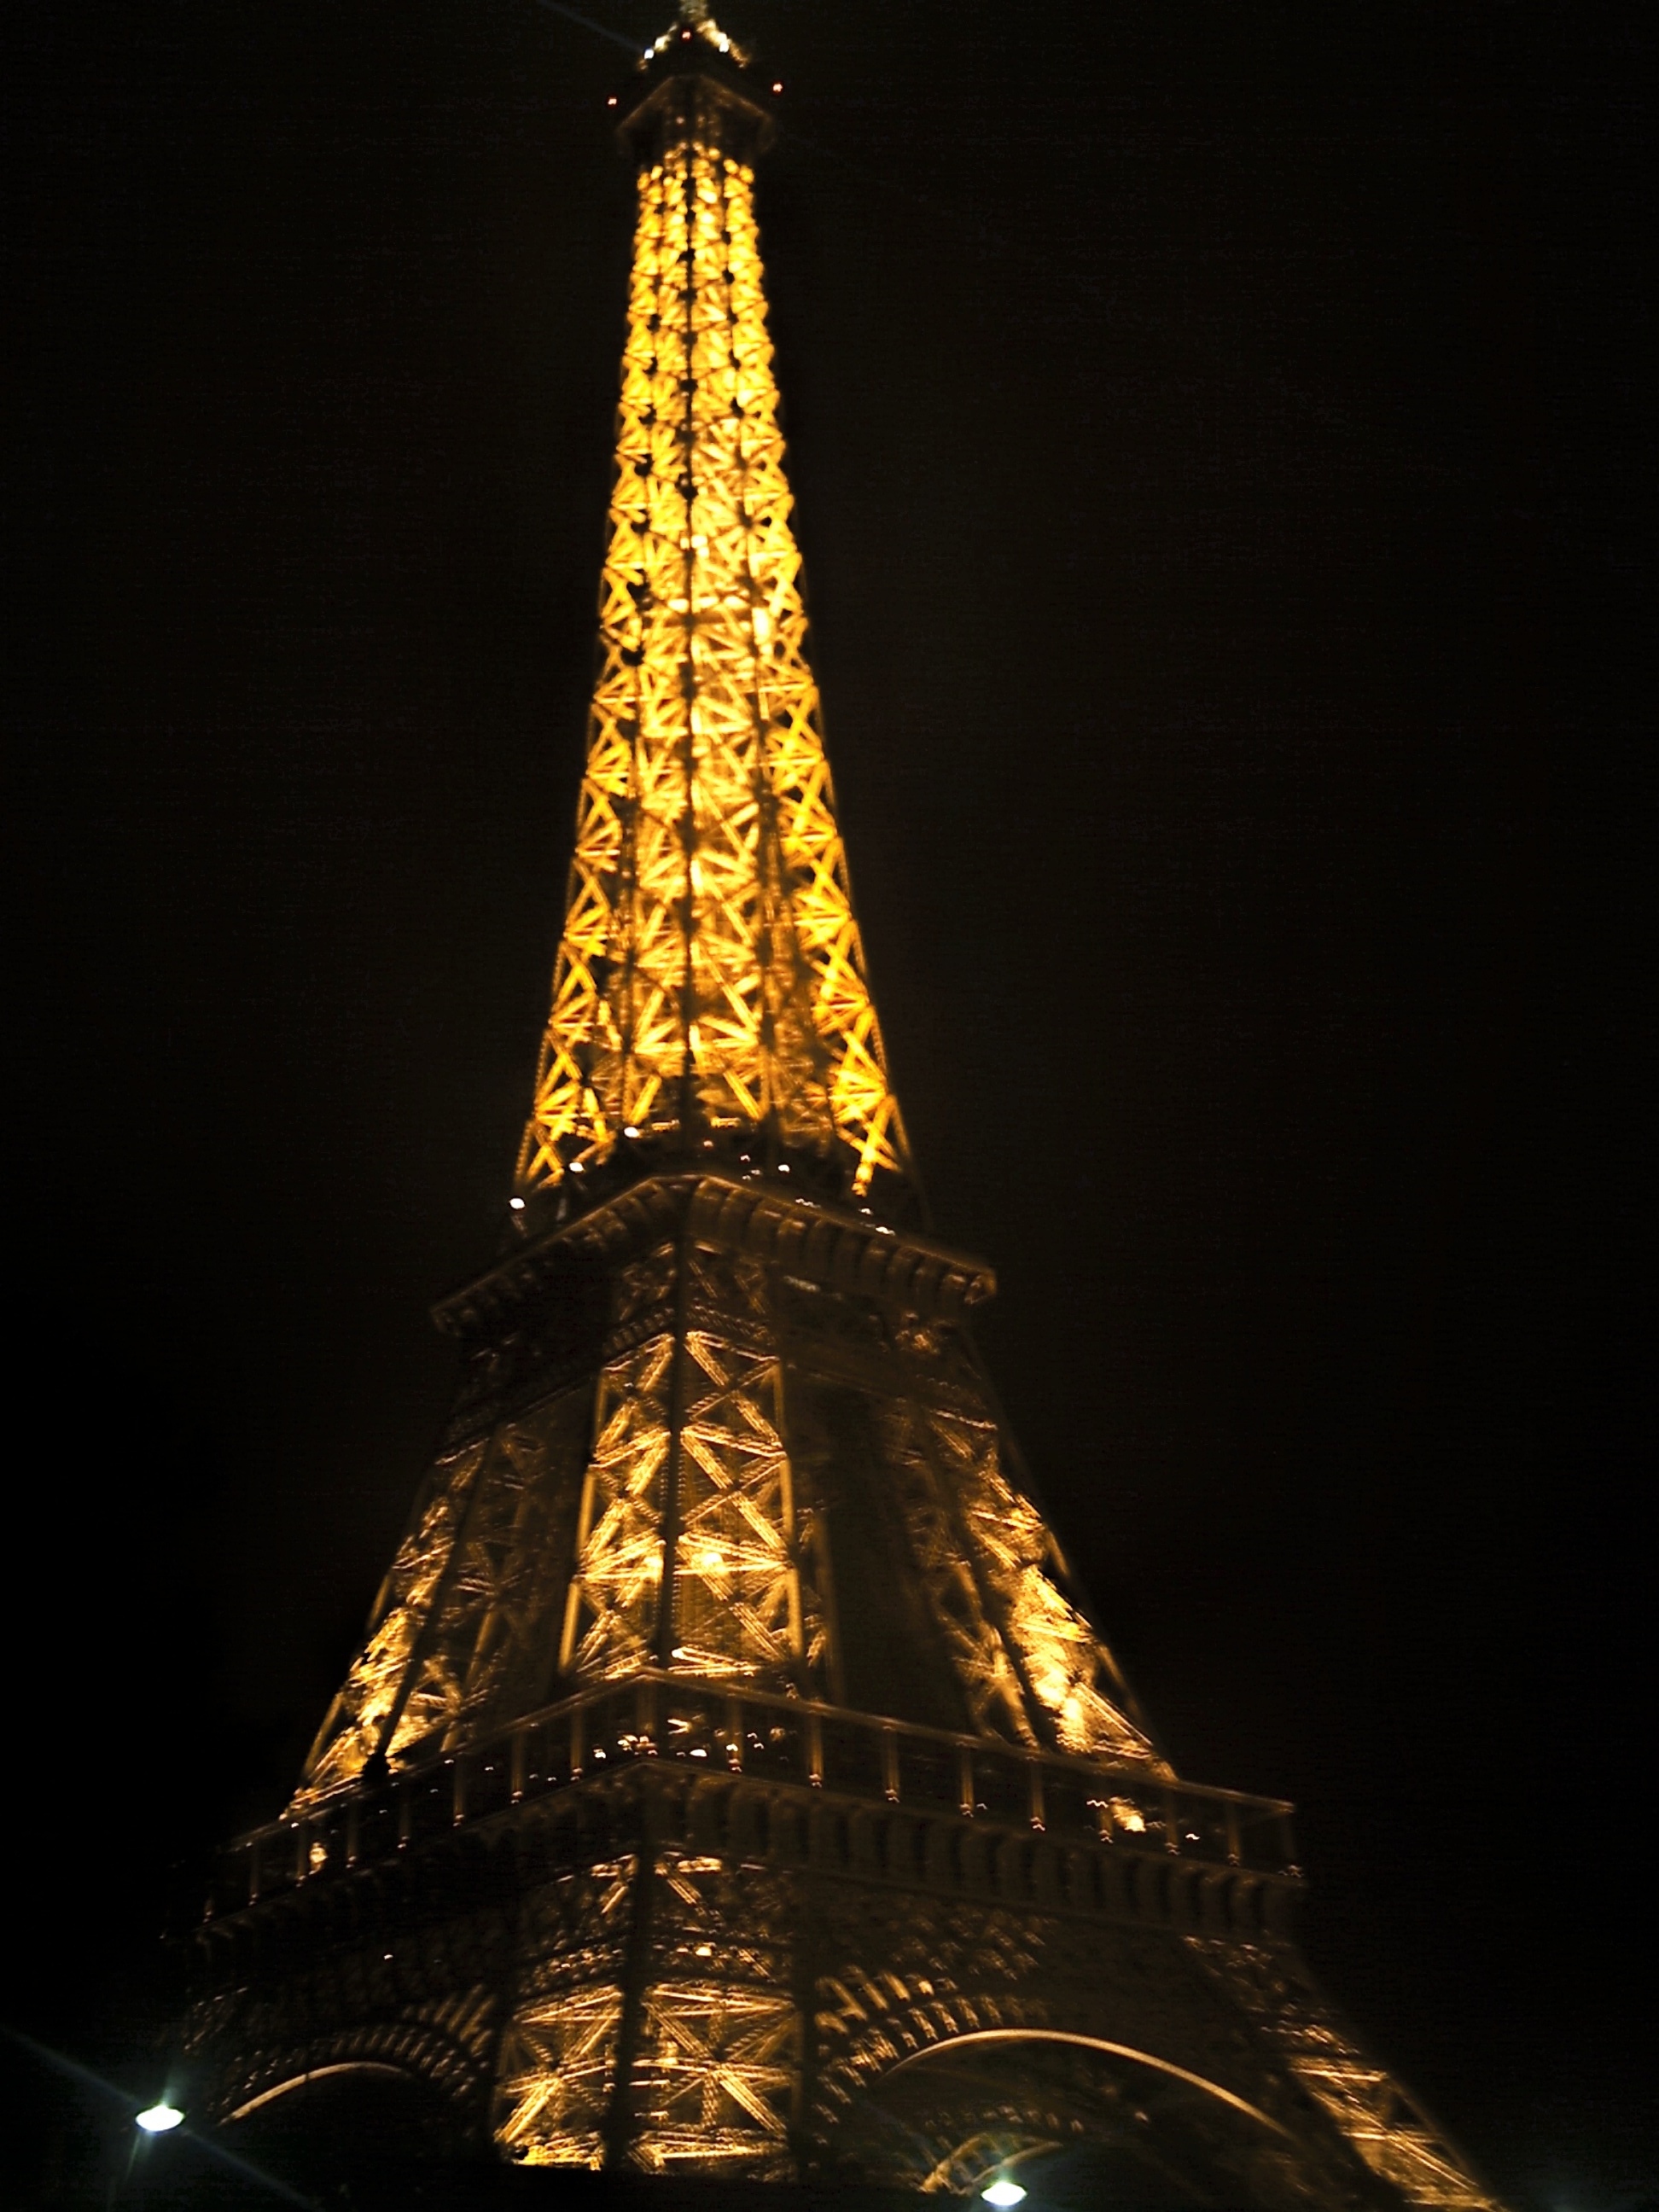
light, night, paris, france, tower, louvre, landmark, darkness, lighting, christmas tree, christmas decoration, creativecommons, de, eiffel, spire, arc, versailles, triumph, cattacombs